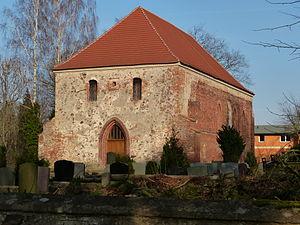
Krusenfelde est une municipalité allemande du land de Mecklembourg-Poméranie-Occidentale et l'arrondissement de Poméranie-Occidentale-Greifswald. En 2013, elle comptait 177 hab.